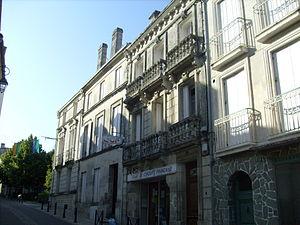
Immeubles anciens à Pons
Cet article présente les faits marquants de l'histoire de Pons, petite ville du sud-ouest de la France.